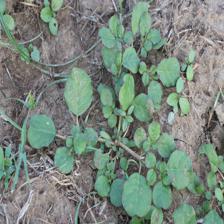
Label: BroadLeafWeed